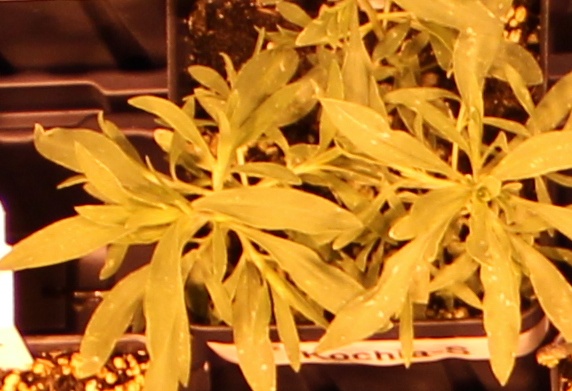
Label: Kochia